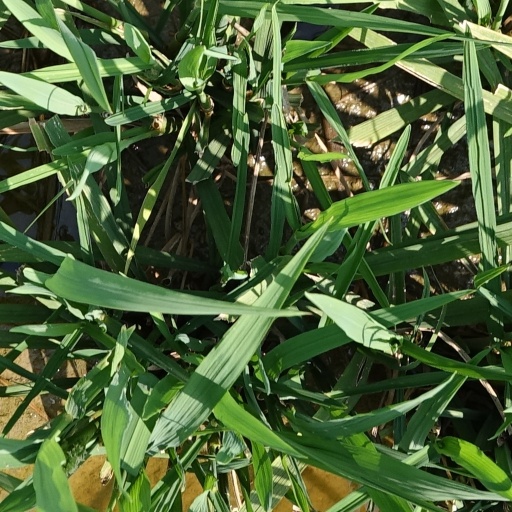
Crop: rice